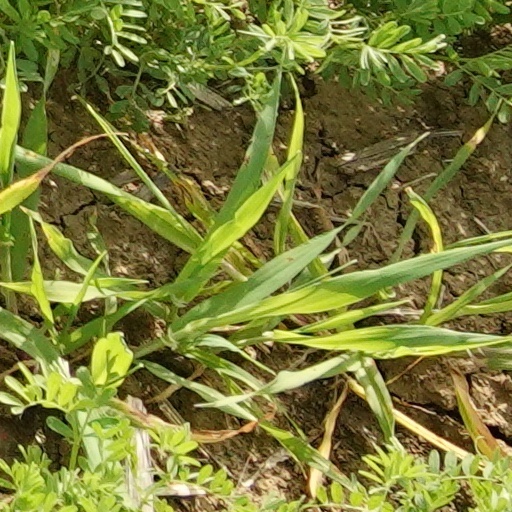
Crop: wheat